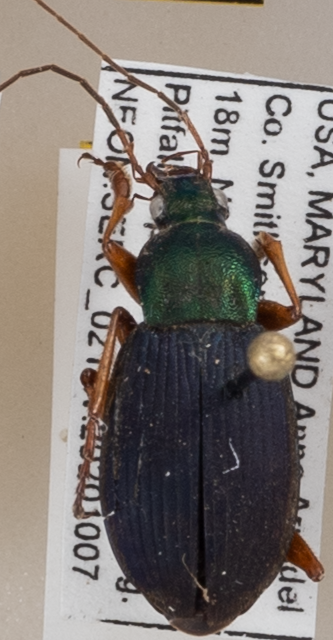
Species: Chlaenius aestivus
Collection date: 2020-10-07
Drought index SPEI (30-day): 0.35
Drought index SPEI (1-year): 1.498
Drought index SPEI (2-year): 1.416